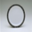
Label: plate